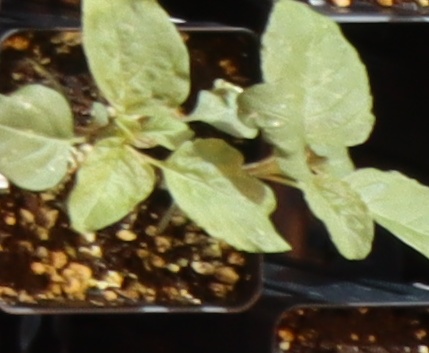
Label: Redroot Pigweed